Southwest Finland

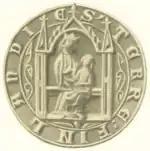
The seal of Finland Proper from 1326

The name "Finland Proper" has historical roots. In Early Middle Ages, in the area of the present-day Southern Finland was inhabited by three main tribes: the Finns, the Tavastians and the Karelians. The southwestern part of the country, where the Finns lived, was originally called simply "Finland" ("Suomi" in Finnish).